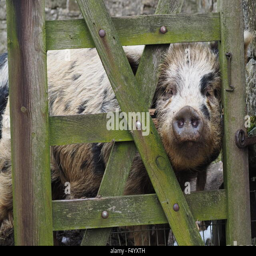
pig with bristly snout poking through a hole in a broken wooden gate